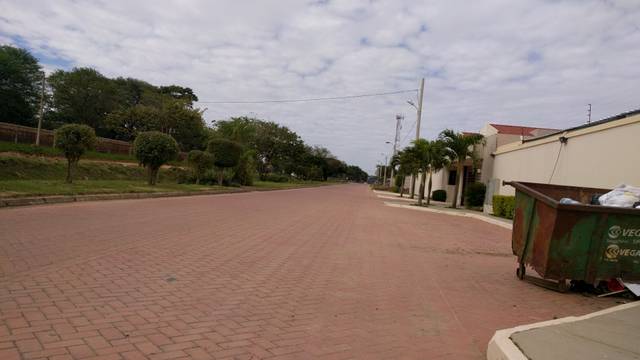
Region: Bolivia
Coordinates: -17.812, -63.232